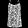
Label: T - shirt / top